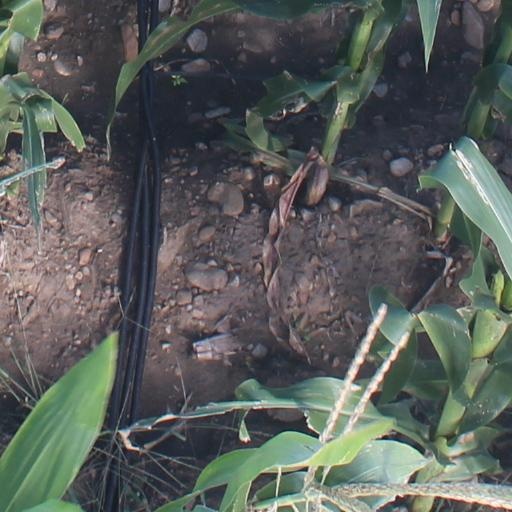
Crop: maize; corn